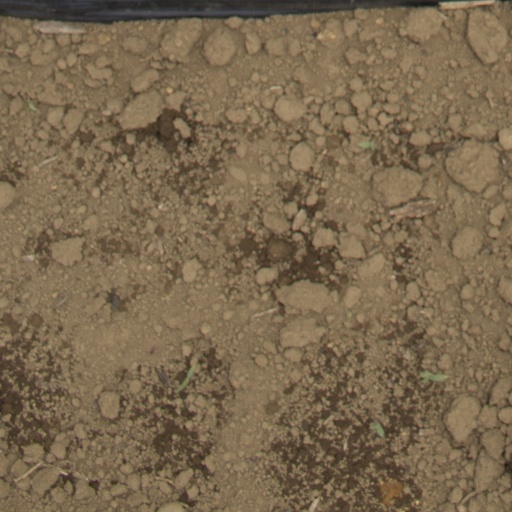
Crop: Jerusalem artichoke